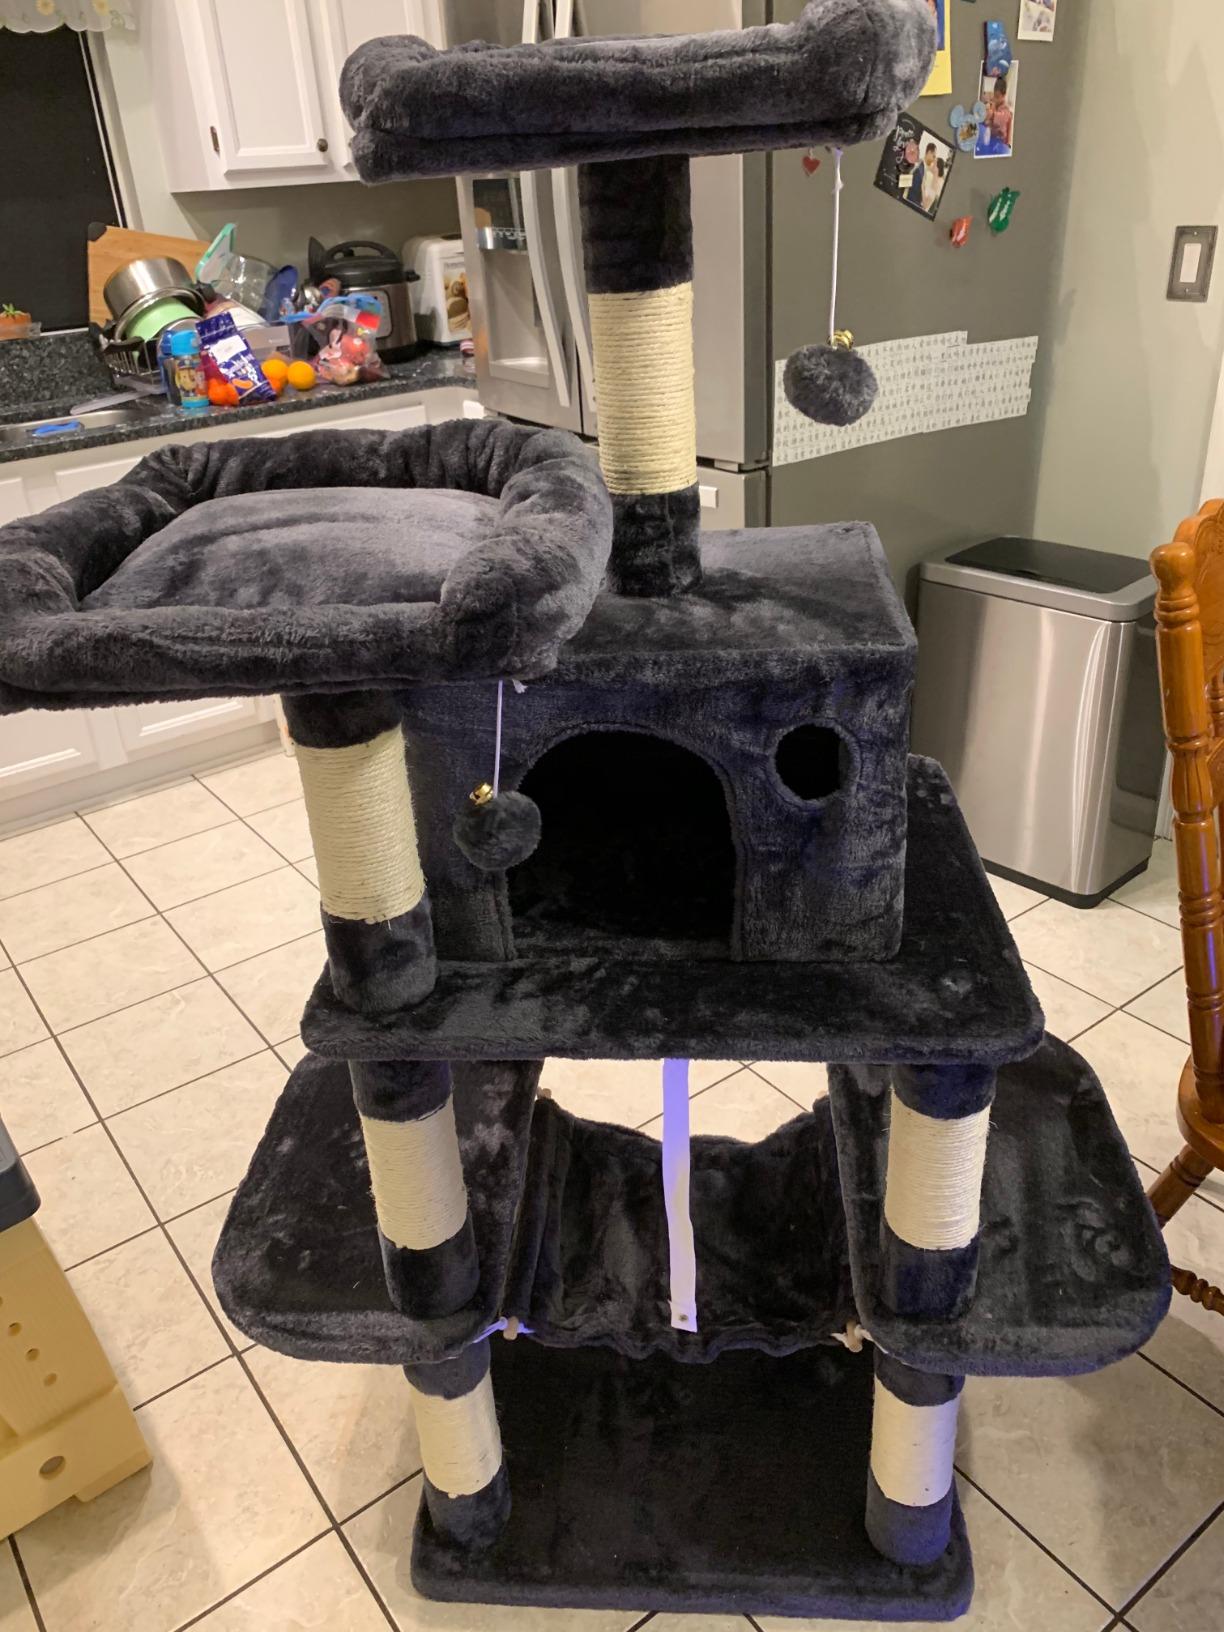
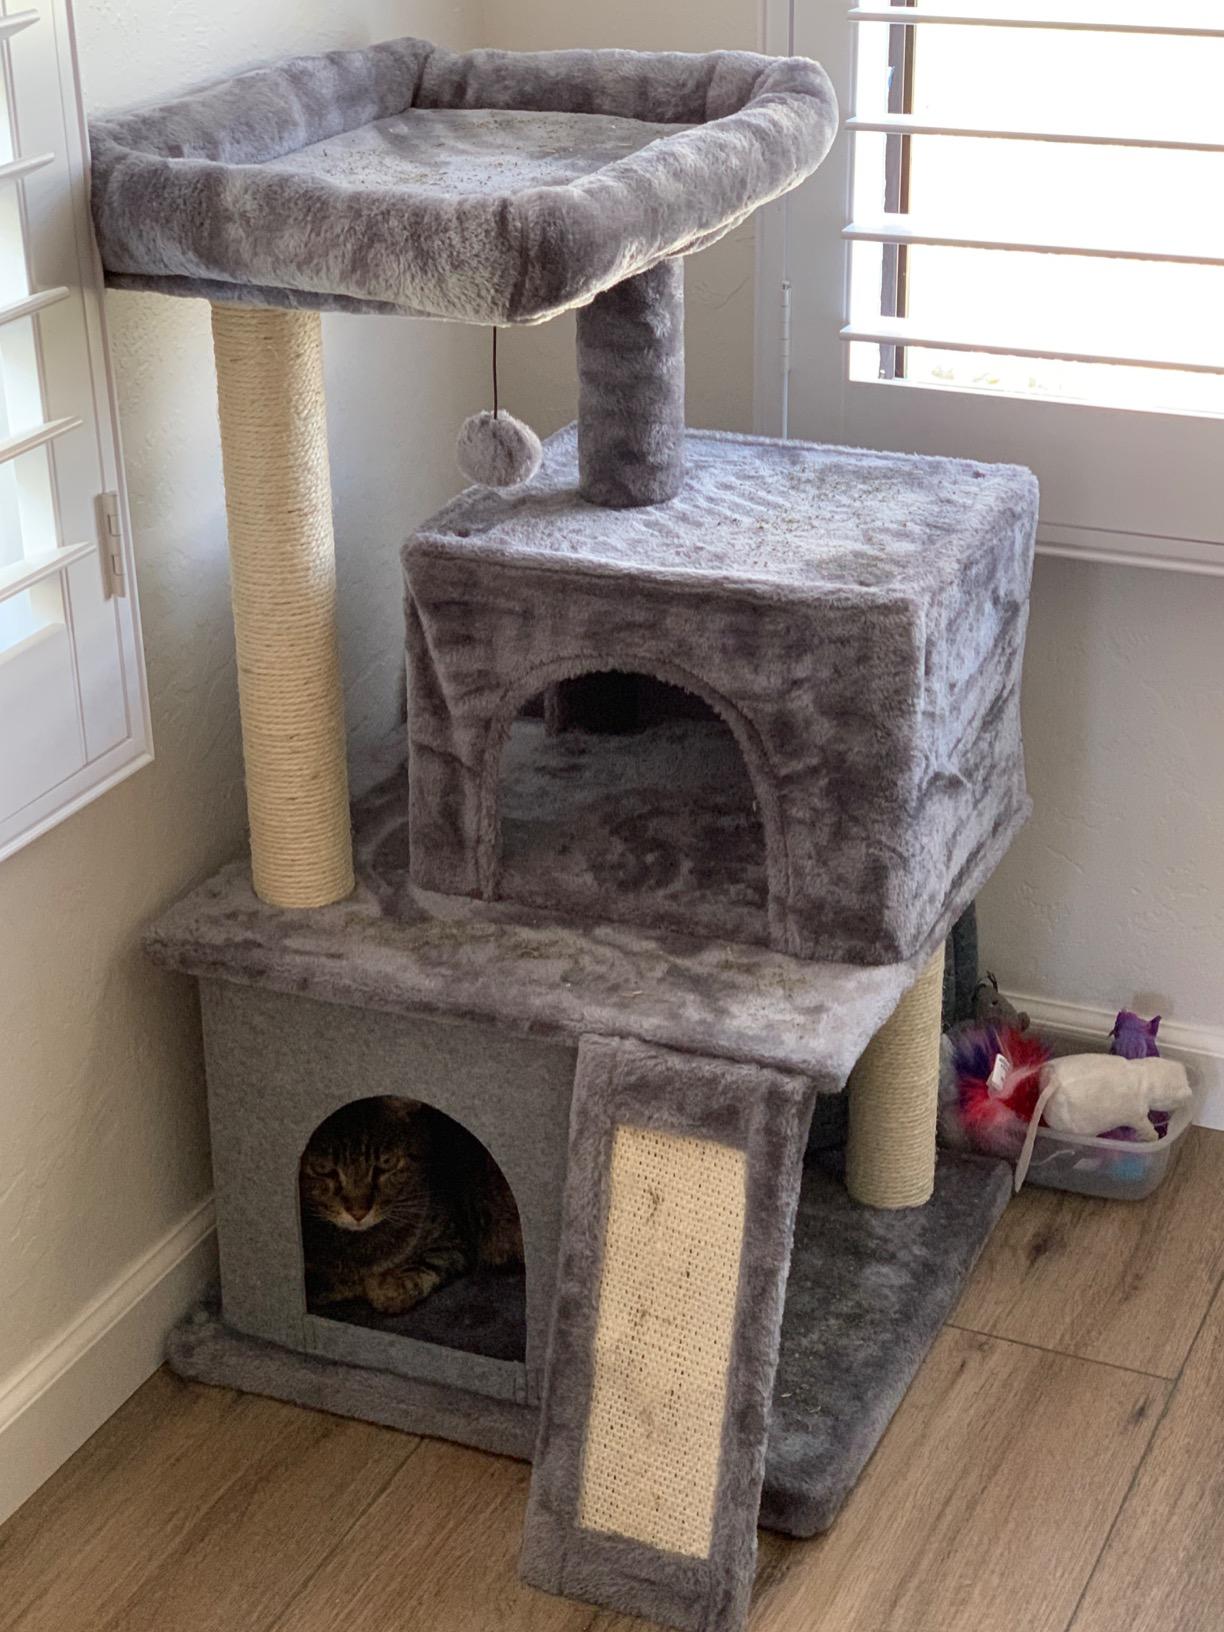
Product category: items_cat tree
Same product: no